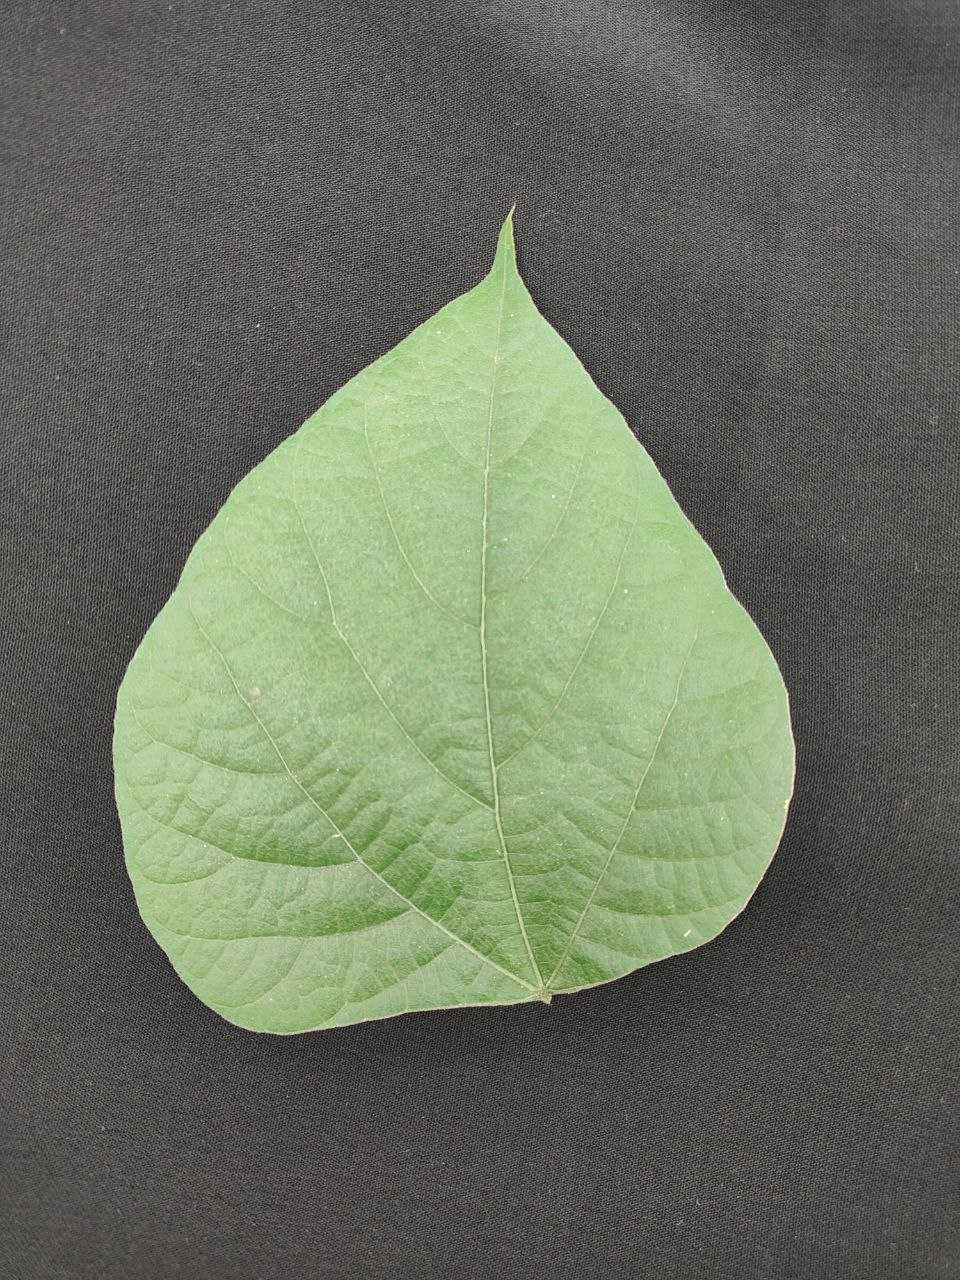
Crop: bean
Leaf condition: Fresh Leaf